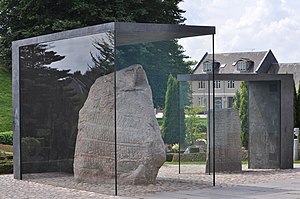
Jellingstenene / Hærværk og forurening
Stenene set fra en anden vinkel, 2012.
Jellingstenene er en samlet betegnelse for to runesten i Jelling. Runestenene udgør sammen med Jelling Kirke og de to kæmpegravhøje Jellingmonumenterne, som er